Postage stamps and postal history of Czechoslovakia

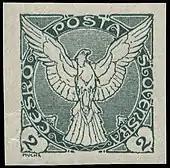
2-heller newspaper stamp

The issue comes in two distinct sets with fifty-three different stamps that can be classified by five different types. The words "Pošta Česko-Slovenská" are arranged around the two sides and top of the first set while on the second set "Česko-Slovenská" is in one line under the main castle design. The different types show slight variations in the design but several errors exist that include plate faults and flaws as well as different printing plates. Fewer variations exist in succeeding issues because the Ministry of Posts' designers, engravers and print mills improved their skills with experience.